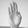
ASL letter: B